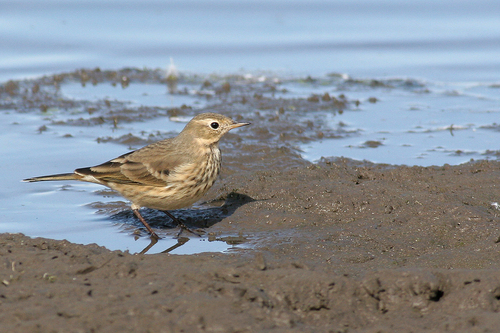
this small, light brown bird has a speckled breast, tan wing bars, short and pointed beak with a white streak through its dark eye.
this is a grey and yellow bird with a small pointy beak.
a small plump with gray, white, and black feathers.
a small bird in a puddle of water with a small beaka small brown and white bird with a white beak.
this medium sized gray bird has a long sharp pointed beak and the bird's body is highlighted with flecks of dark color that give the bird a multi-shaded appearance.
this particular bird has a gray belly and breasts with black spotsa small brown bird with a short, pointy bill and black spots on its chest.
a grey bird with white abdomen, white bill, white eyeling and black tail.
this bird has wings that are grey and has a white body
Species: American Pipit